Budi Luhur University

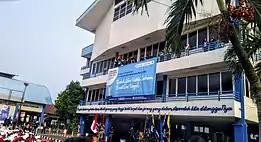

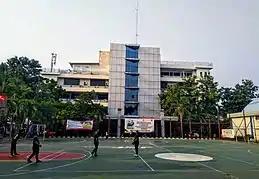

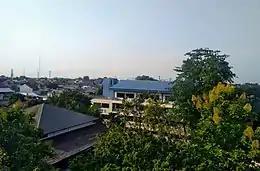

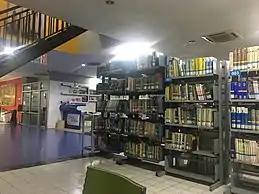
Library of Budi Luhur University

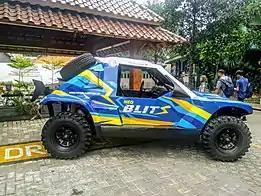

Budi Luhur University has five faculties and an academy with bachelor's degree (S1) and 3-year diploma degree (D3) and accredited by National Accreditation Body of High School (BAN PT). Budi Luhur University also has post-graduate programme for master's degree (S2).